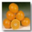
Label: orange